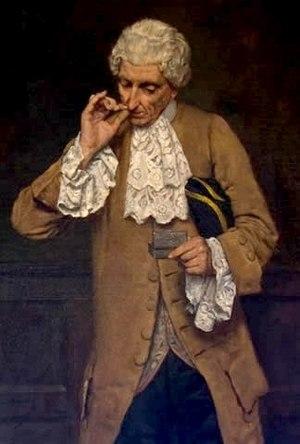
Une tabatière est un objet destiné à contenir du tabac à priser.